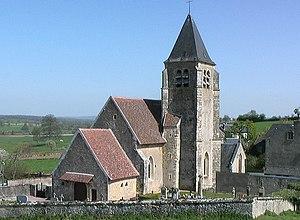
L'eglise Saint Aubin dans le village de Germenay 58800
Germenay est une commune française située dans le département de la Nièvre, en région Bourgogne-Franche-Comté.